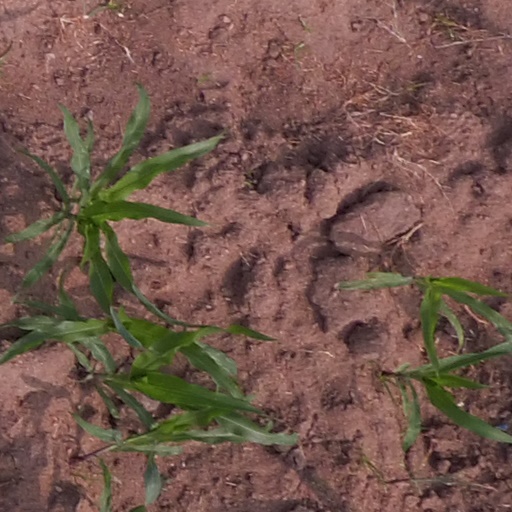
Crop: maize; corn